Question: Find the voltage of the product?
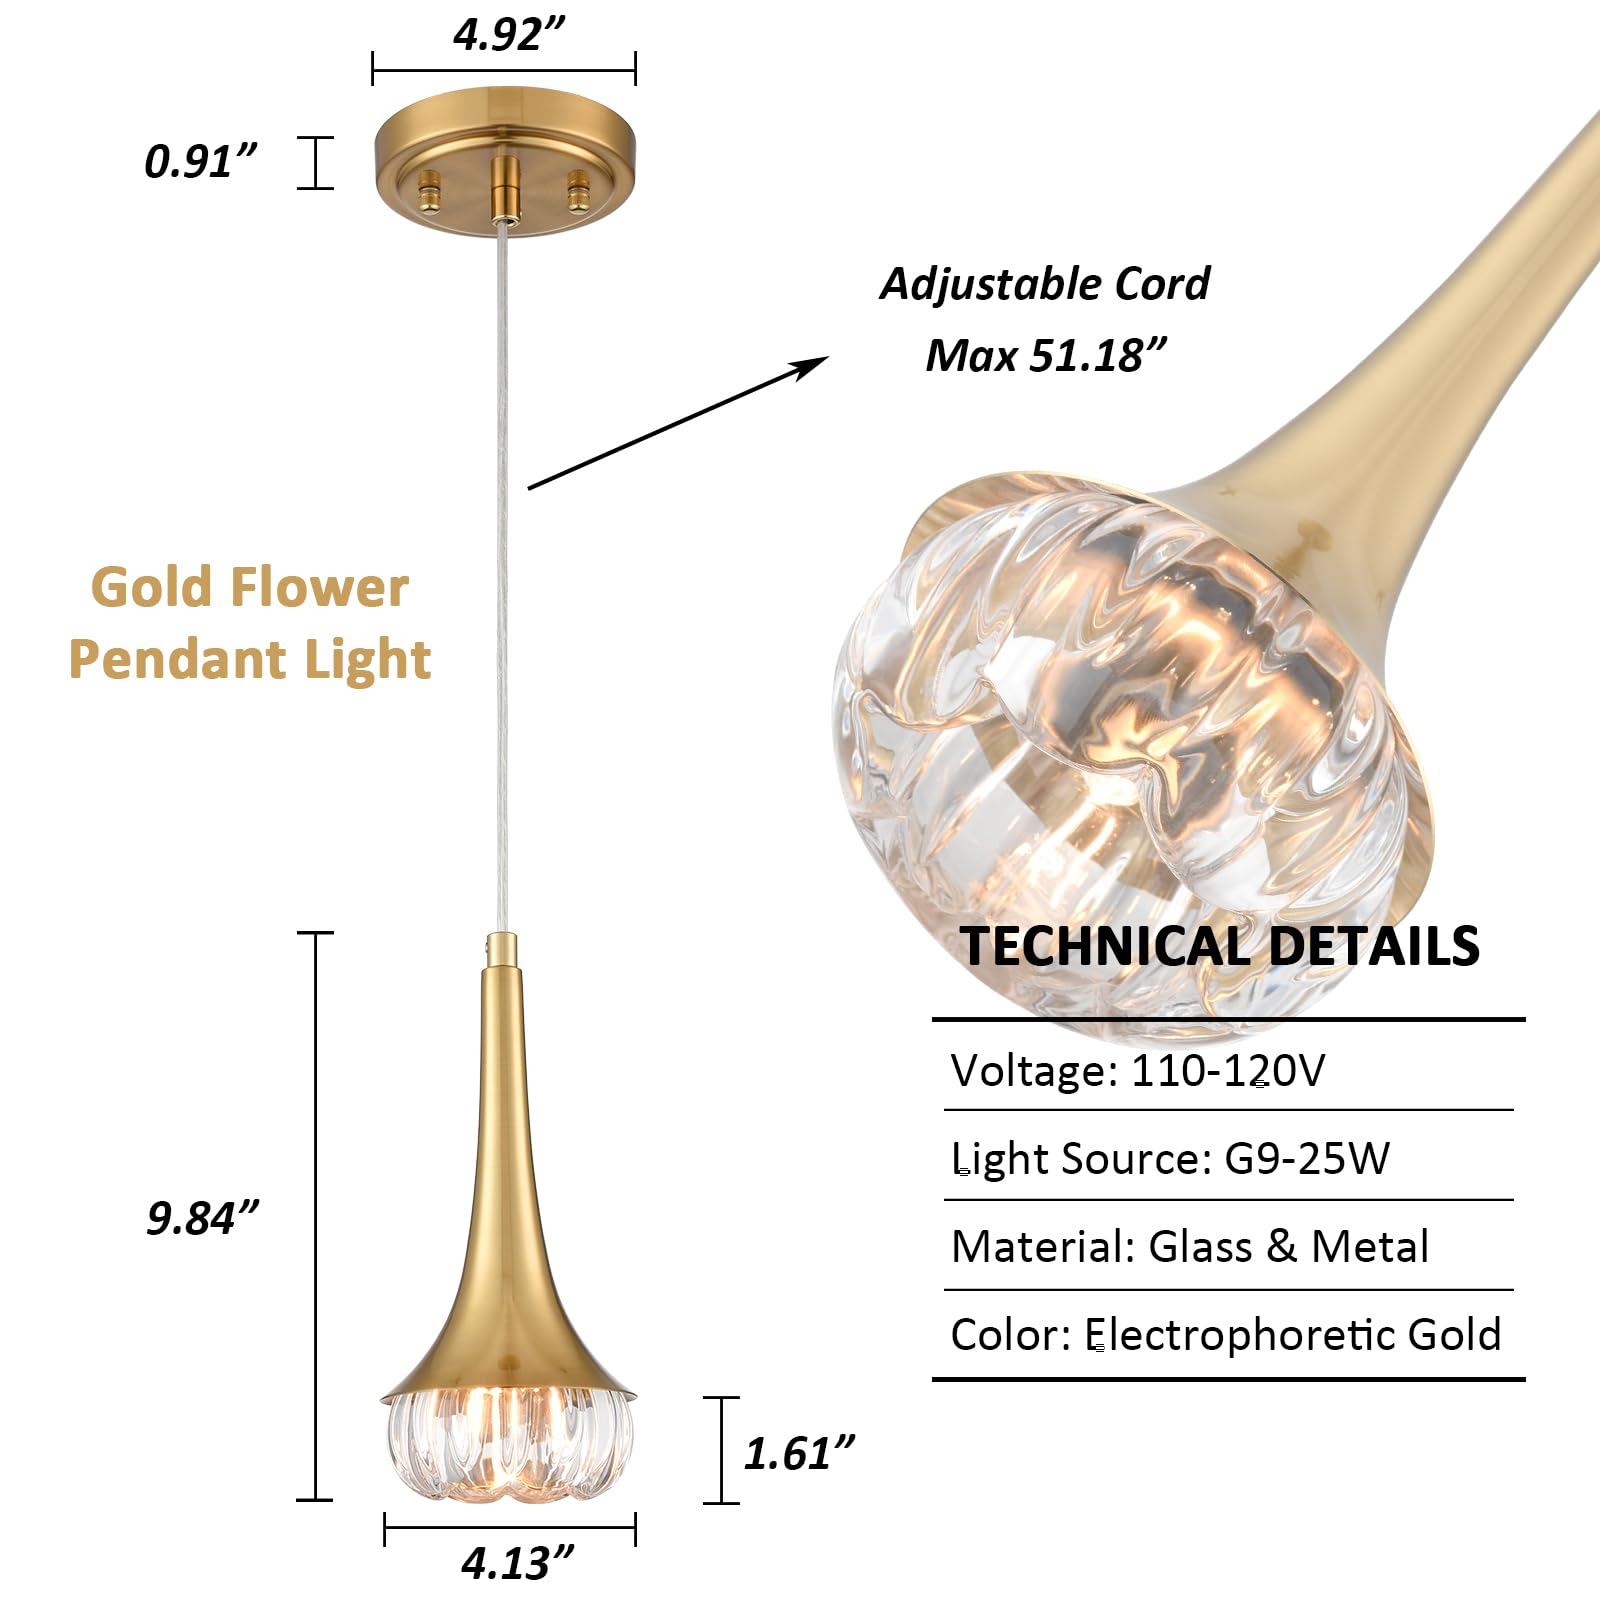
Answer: [110.0, 120.0] volt